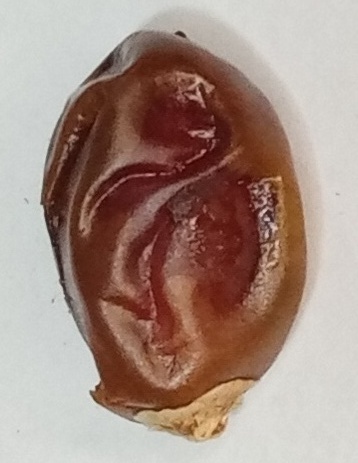
Variety: aseel
Size: small
Grade: grade-1